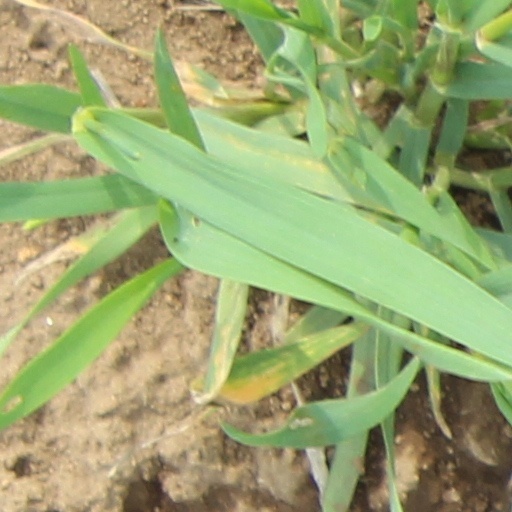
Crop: wheat